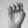
ASL letter: E